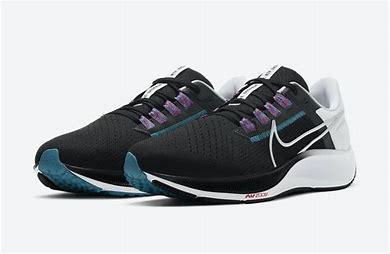
Brand: Nike
Model: College Air Zoom Pegasus 38